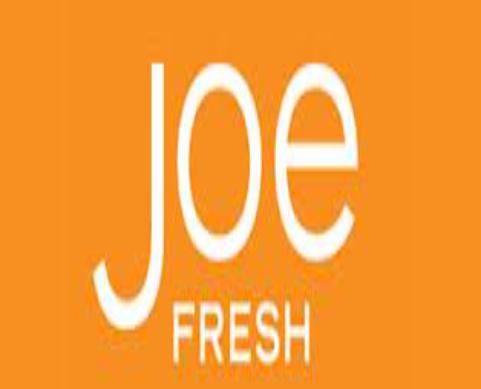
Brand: Joe Fresh
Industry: Clothes